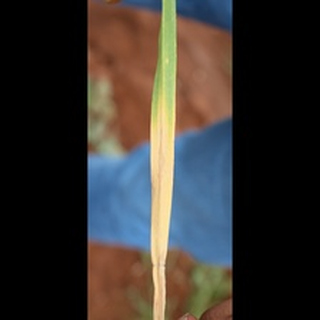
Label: wheat_leaf_blight